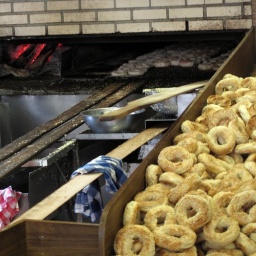
The bagel rolls are dipped in water, and put in the oven with a long wooden paddle.